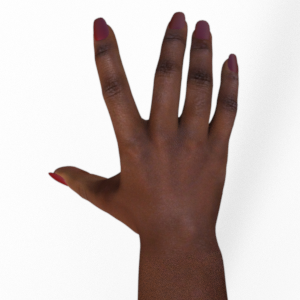
Label: paper